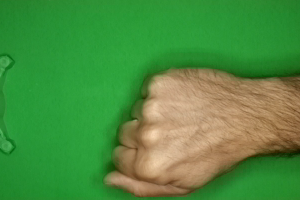
Label: rock